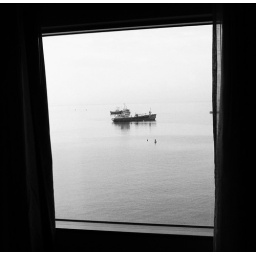
the view of the boats and water from my hotel room. nice waking up to in the morning...